Whitfield, Victoria

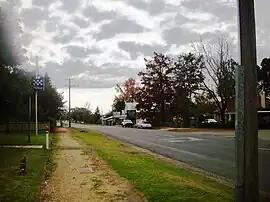
Main street prior to the 2023 upgrades

Whitfield is a viticultural, tourist township in the King Valley in north-eastern Victoria.